Read Dunes House

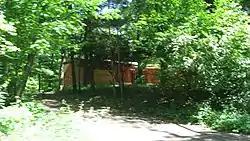
Read Dunes House, June 2013

Read Dunes House is a historic home in Westchester Township, Porter County, Indiana. It was built in 1952, and is a one-story, Prairie School style dwelling. It measures 58 feet by 29 feet, and has a low-sloped gable roof. The house was built for Philo Benham Read (1882–1961) and his wife Irene Martin Read (1902–1981), who were active in dunes preservation. It was designed by their architect son Herbert P. Read.